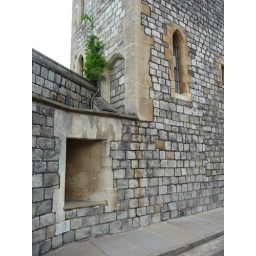
We went on a coach trip to Windsor in August 2009. We're now walking in Windsor Castle grounds. Windsor Castle, Windsor, Berkshire.